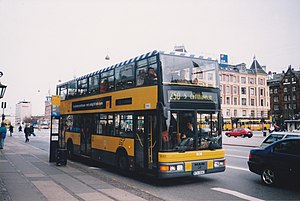
Linje 250S / Historie
Dobbeltdækkerbus på prøve ved Rådhuspladsen i 1998.
Linje 250S er en buslinje i København, der kører mellem Bagsværd St. og Dragør Stationsplads. Strækningen mellem Bagsværd St. og Gladsaxe Trafikplads betjenes kun i myldretiderne. Linjen er en del af Movias S-busnet og er udliciteret til Keolis, der driver linjen fra sit garageanlæg ved Stamholmen. I 2019 havde den ca. 2,2 mio. passagerer.